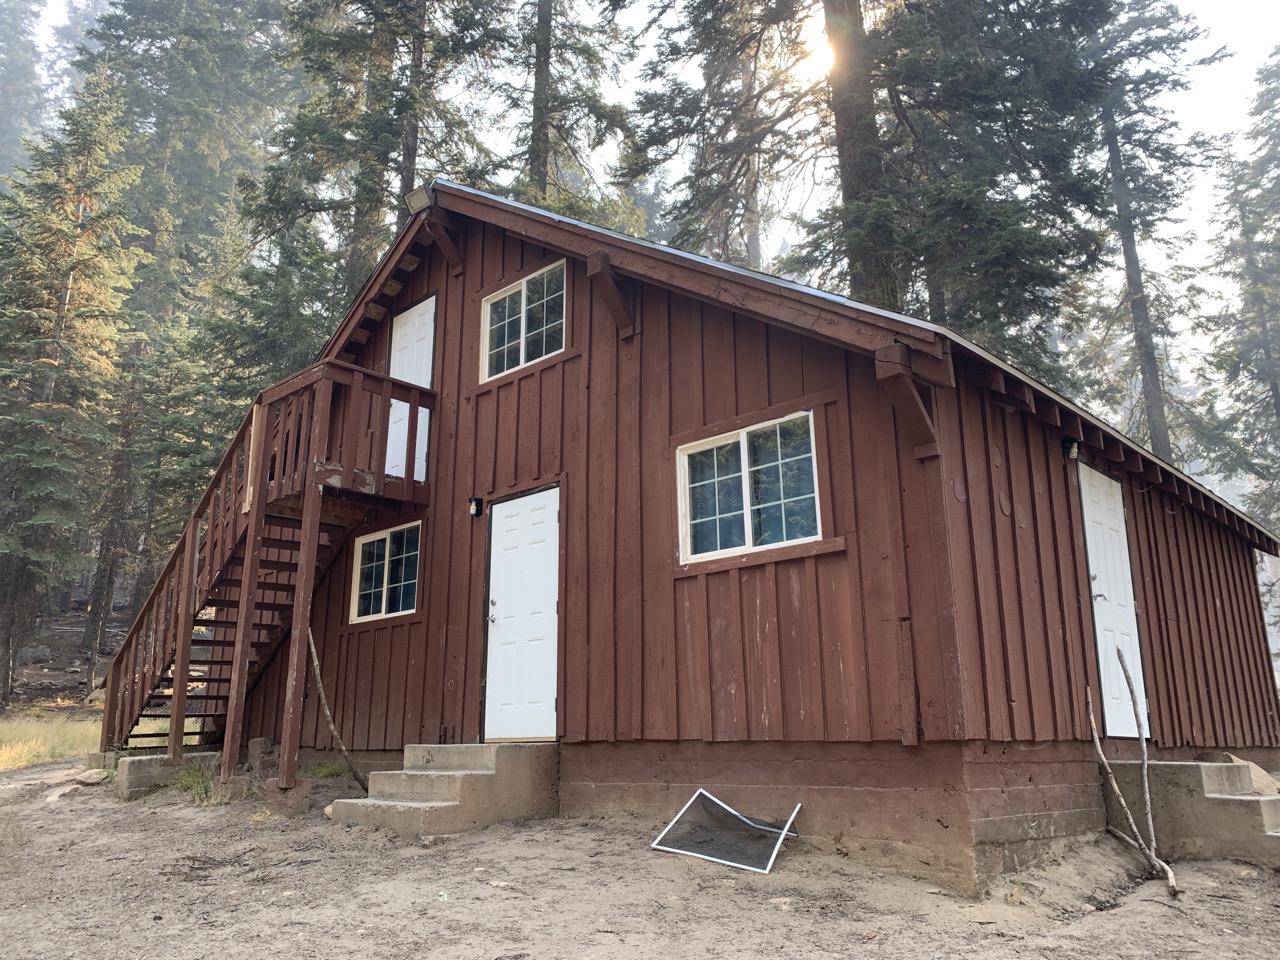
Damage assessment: no_damage